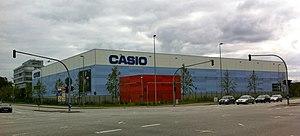
Norderstedt (Allemagne): Bâtiment Casion dans le zoning industriel de Nettelkrögen de Garstedt